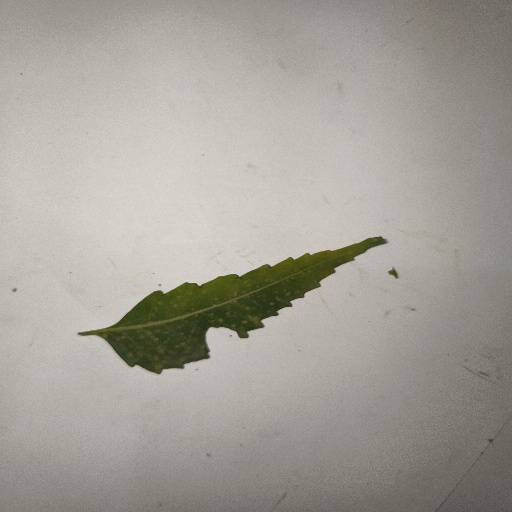
Species: Neem
Leaf condition: Shot Hole Leaf